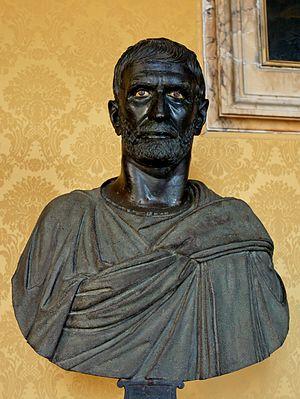
La constitution de la Monarchie romaine investit le roi du pouvoir souverain. Il existe deux contrôles rudimentaires sur ce pouvoir qui prennent la forme d’un conseil d’anciens et d’une assemblée populaire. Ce système est similaire à celui des cités-états grecques contemporaines. Ces principes constitutionnels grecs sont certainement parvenus jusqu’à Rome par le biais des colonies grecques de Magna Graecia. Durant les siècles précédant la fondation légendaire de Rome, les Grecs ont colonisé une grande part du monde méditerranéen. Ces colons emportent avec eux leurs idéaux et gardent souvent contact avec leur pays natal. Par conséquent, la constitution romaine a sûrement quelques origines grecques.
La Rome antique est à la fois la ville de Rome et l'État qu'elle fonde dans l'Antiquité. L'idée de Rome antique est inséparable de celle de la culture latine. Ce regroupement de villages au VIIIᵉ siècle av. J.-C. parvint à dominer l'ensemble du monde méditerranéen et de l'Europe de l'Ouest du Iᵉʳ au Vᵉ siècle par la conquête militaire et par l'assimilation des élites locales. Sa domination a laissé d'importantes traces archéologiques et de nombreux témoignages littéraires. Elle façonne encore aujourd'hui l'image de la civilisation occidentale. Durant ces siècles, la civilisation romaine passe d'une monarchie à une république oligarchique puis à un empire autocratique.
L'armée des origines de la Ville à la fin de la République romaine permet à Rome d'imposer sa suprématie sur les villes et les peuples voisins du Latium aux Vᵉ et IVᵉ siècles av. J.-C., puis de se lancer dans la conquête de l'Italie aux IVᵉ et IIIᵉ siècles av. J.-C. et enfin de la Méditerranée du IIIᵉ au Iᵉʳ siècle av. J.-C. avant de jouer un rôle dans les guerres civiles républicaines.
La République romaine est la phase de la civilisation de la Rome antique qui commence en 509 av. J.-C., à la chute de la royauté dont le dernier représentant, Tarquin le Superbe, un Étrusque, est chassé du pouvoir par l'aristocratie patricienne qui profite de l'affaiblissement de l'Étrurie. La République romaine prend fin entre 44 av. J.-C., avec l'assassinat de Jules César, et 27 av. J.-C., au moment où Octave reçoit le titre d'Auguste. L'année 31 av. J.-C., celle de la bataille d'Actium, qui oppose Octave à Marc Antoine, est aussi une date clé avec le dernier affrontement entre deux magistrats de la République romaine, et le début d'une ère où les terres romaines seront dominées par un seul homme : celui que l'on appellera le princeps, ou « empereur ».
Brutus Capitolin est un buste de bronze typique de la période de la république romaine. Les sculptures de bronze romaines sont très rares parce qu'elles ont souvent été fondues à diverses époques pour récupérer la matière première.
Jacques-Louis David est un peintre et conventionnel français né le 30 août 1748 à Paris et mort le 29 décembre 1825 à Bruxelles. Il est considéré comme le chef de file du mouvement néo-classique, dont il représente le style pictural. Il opère une rupture avec le style galant et libertin de la peinture rococo du XVIIIᵉ siècle représentée à l'époque par François Boucher et Carl Van Loo, et revendique l’héritage du classicisme de Nicolas Poussin et des idéaux esthétiques grecs et romains, en cherchant, selon sa propre formule, à « régénérer les arts en développant une peinture que les classiques grecs et romains auraient sans hésiter pu prendre pour la leur ».
Tout au long de l'âge du fer, la trame historique des Etrusques et celle de Rome sont liés de manière inextricable. En définitive, depuis la fondation de la ville capitoline et des premières cités-Etats d'Étrurie, au cours du VIIIᵉ siècle av. J.-C., jusqu'à sa conquête et enfin sa totale intégration par Rome, le peuple étrusque apparaît comme étant l'une des données majeures de l'équation historique de la cité tibérine. De facto, la koïnè étrusque a fourni 3 et peut-être 4 des souverains de Rome. En outre, la lecture des œuvres littéraires antiques confrontées et corrélées à un corpus archéologique abondant, mettent en évidence un véritable processus de synœcisme de populations étrusques au sein de Rome sur une période débutant au cours du VIIᵉ siècle av. J.-C. et se concluant au long du Vᵉ siècle av. J.-C.. Ces dernières formant ainsi le plus important quartier de la ville capitoline pré-républicaine, voire pré-impériale, le litus tuscus. À cet égard, et compte tenu de l'ensemble de ces données littéraires, historiographiques et archéologiques, ces dernières permettent d'appréhender et de singulariser une véritable Rome étrusque, la Ruma tusci.